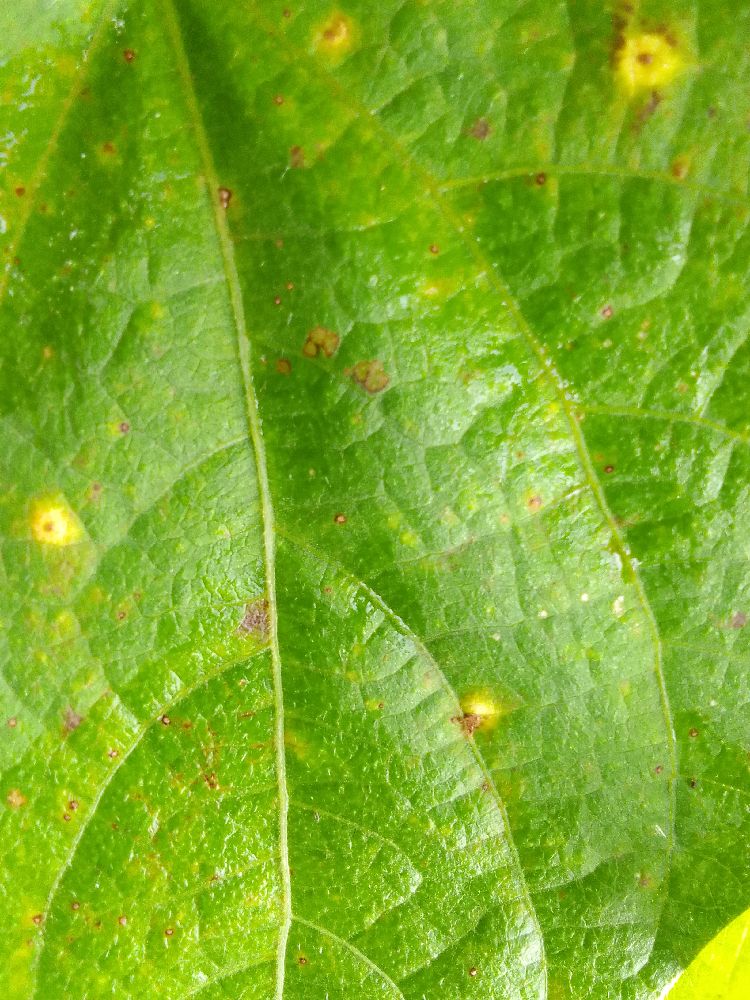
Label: rust